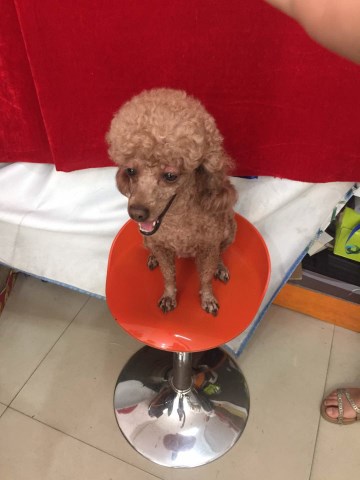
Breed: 2925-n000114-toy_poodle